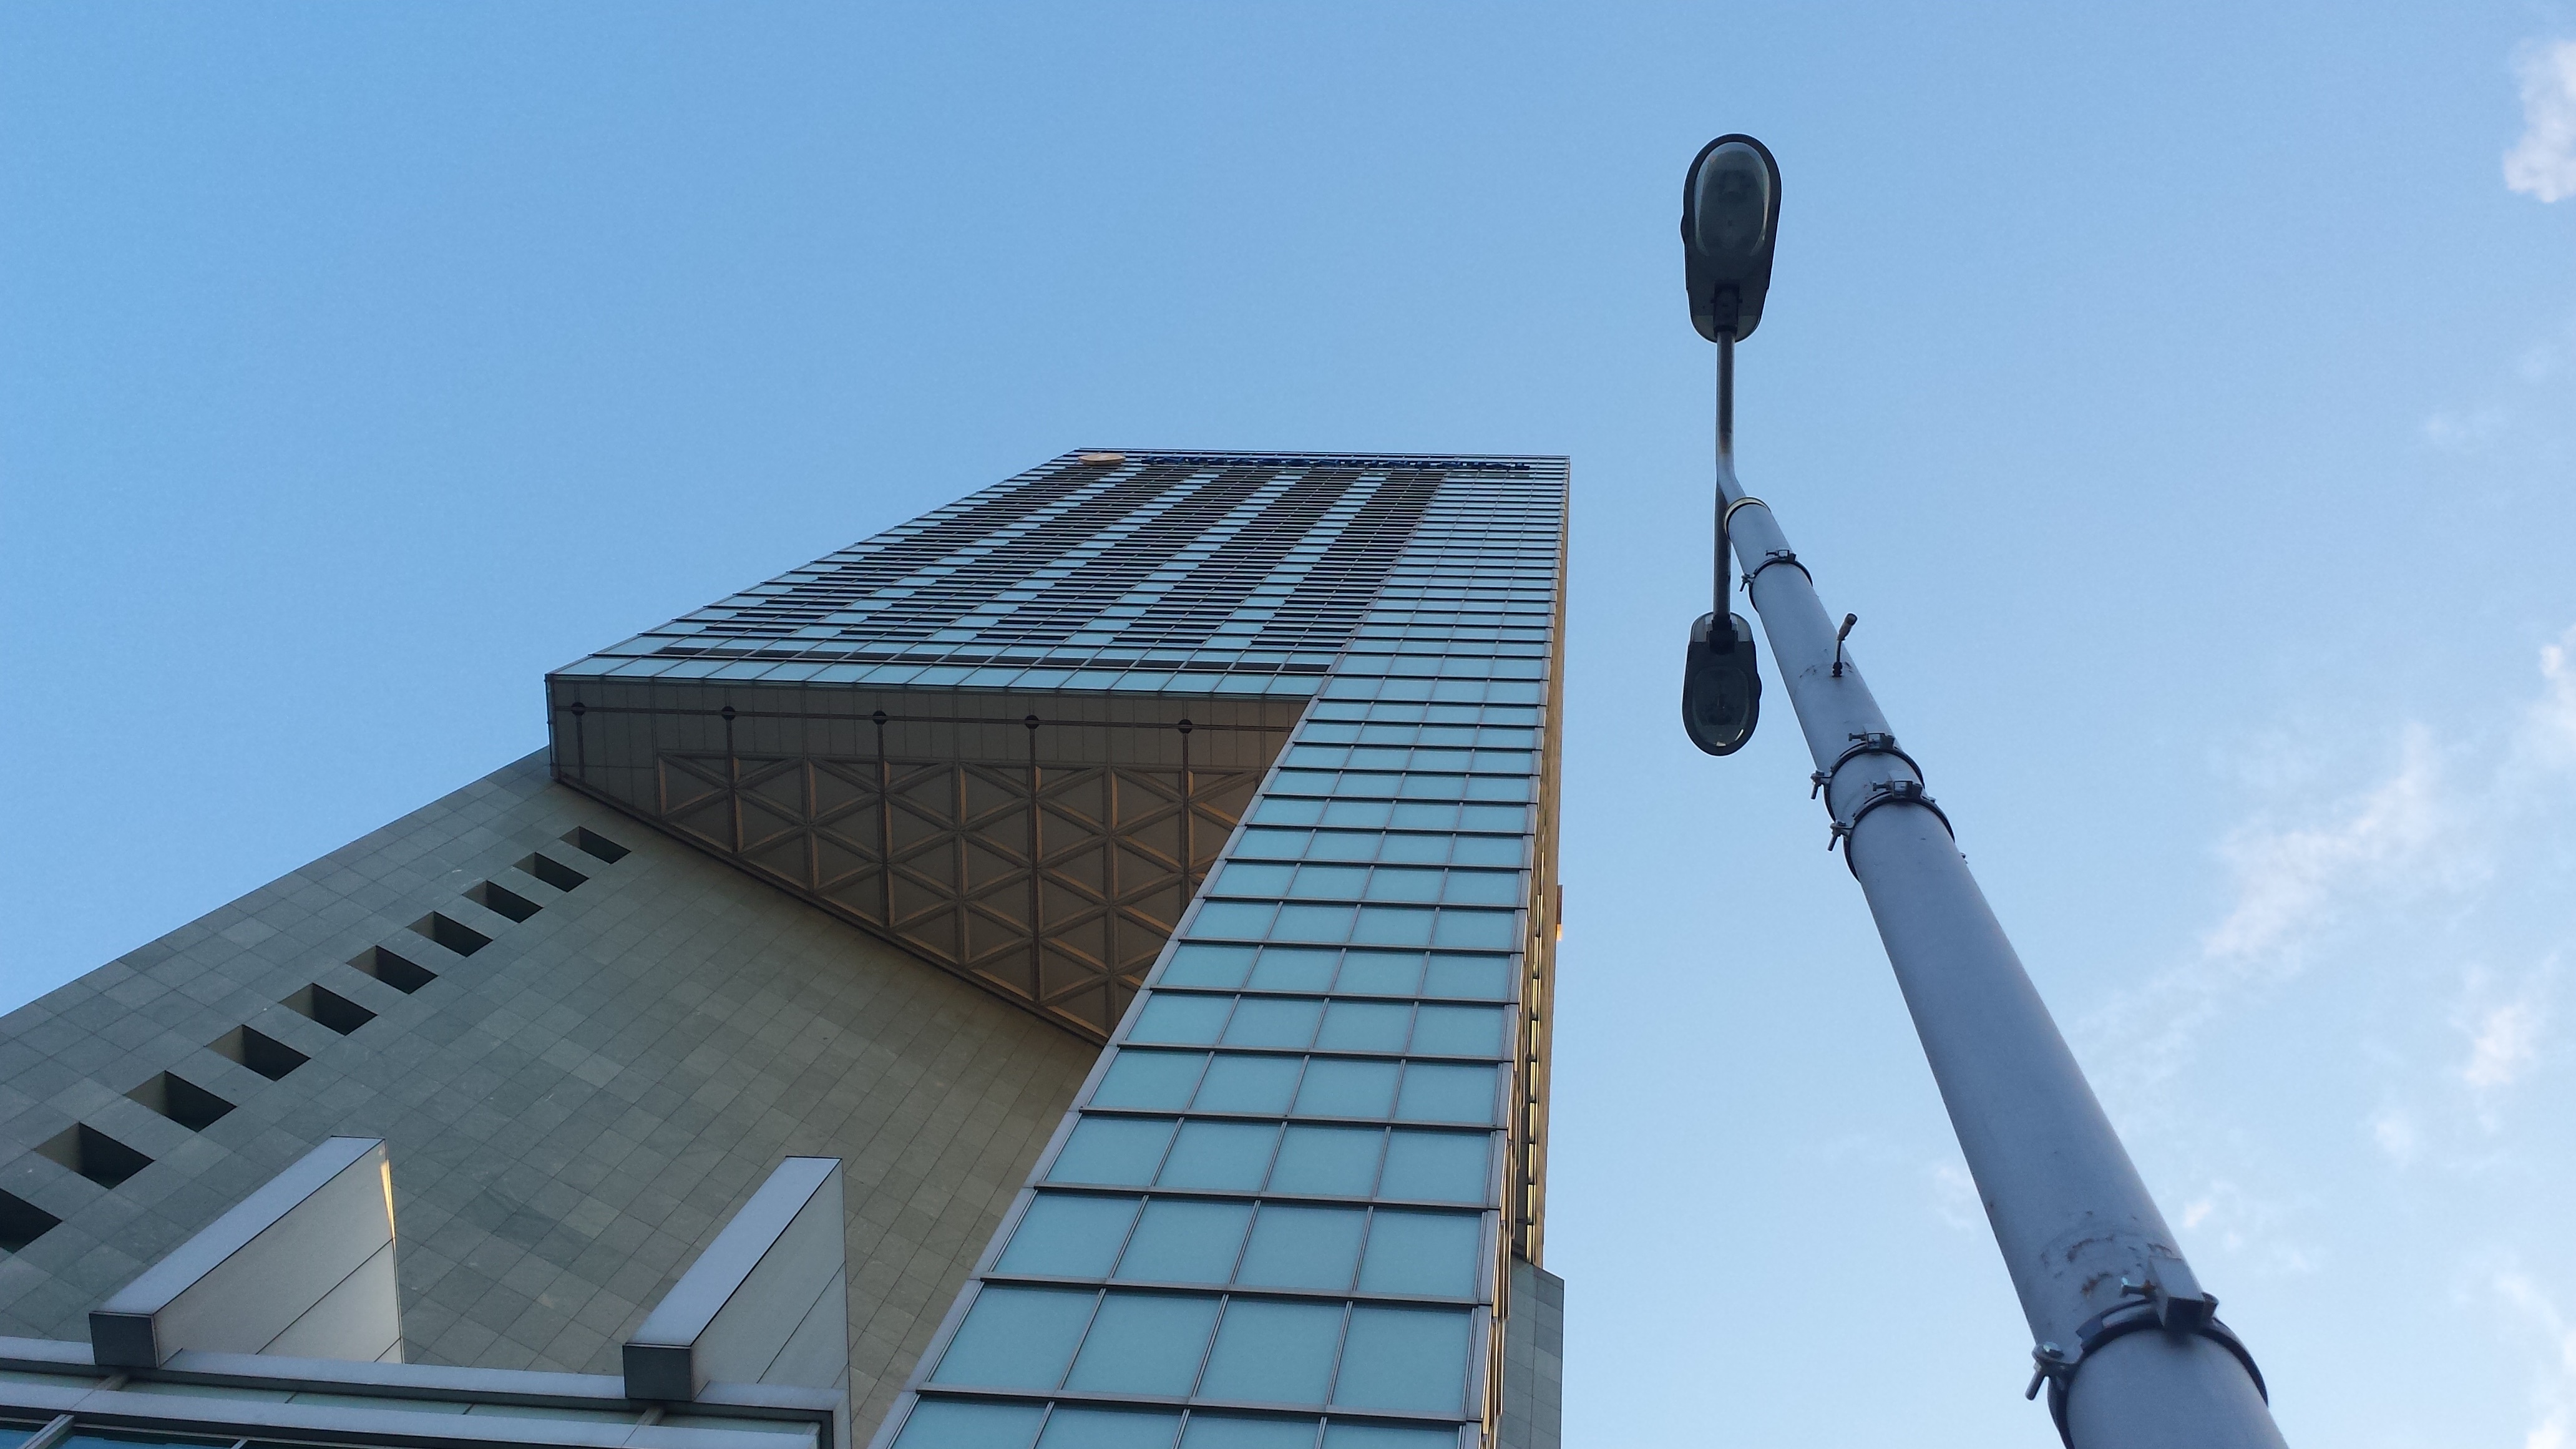
structure, roof, skyscraper, mast, blue, street light, lighting